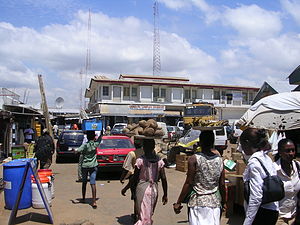
Tema (Ghana)
Tema er en by i det sydlige Ghana, beliggende på landets atlanterhavskyst, cirka 25 kilometer øst for hovedstaden Accra. Byen har et indbyggertal på 161.612.